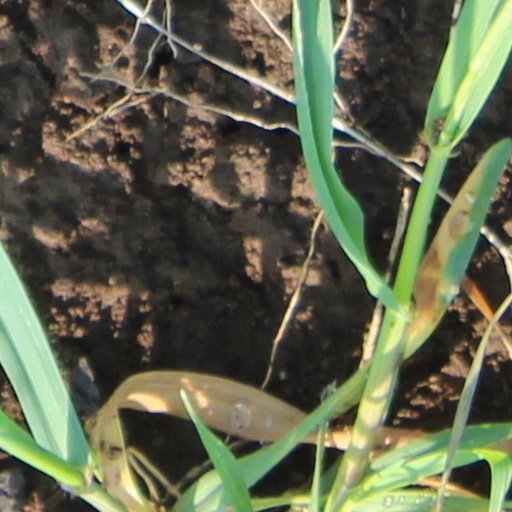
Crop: wheat